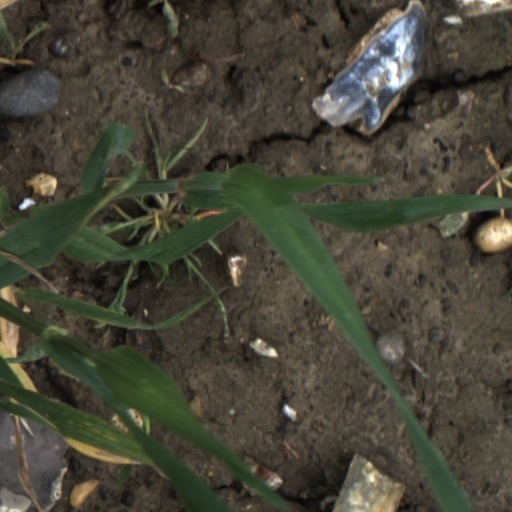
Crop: wheat